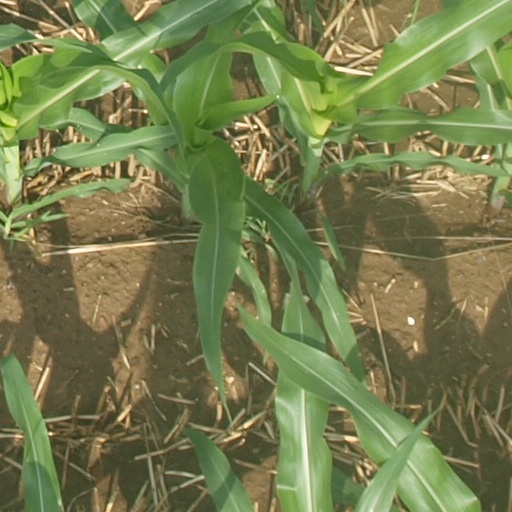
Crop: maize; corn